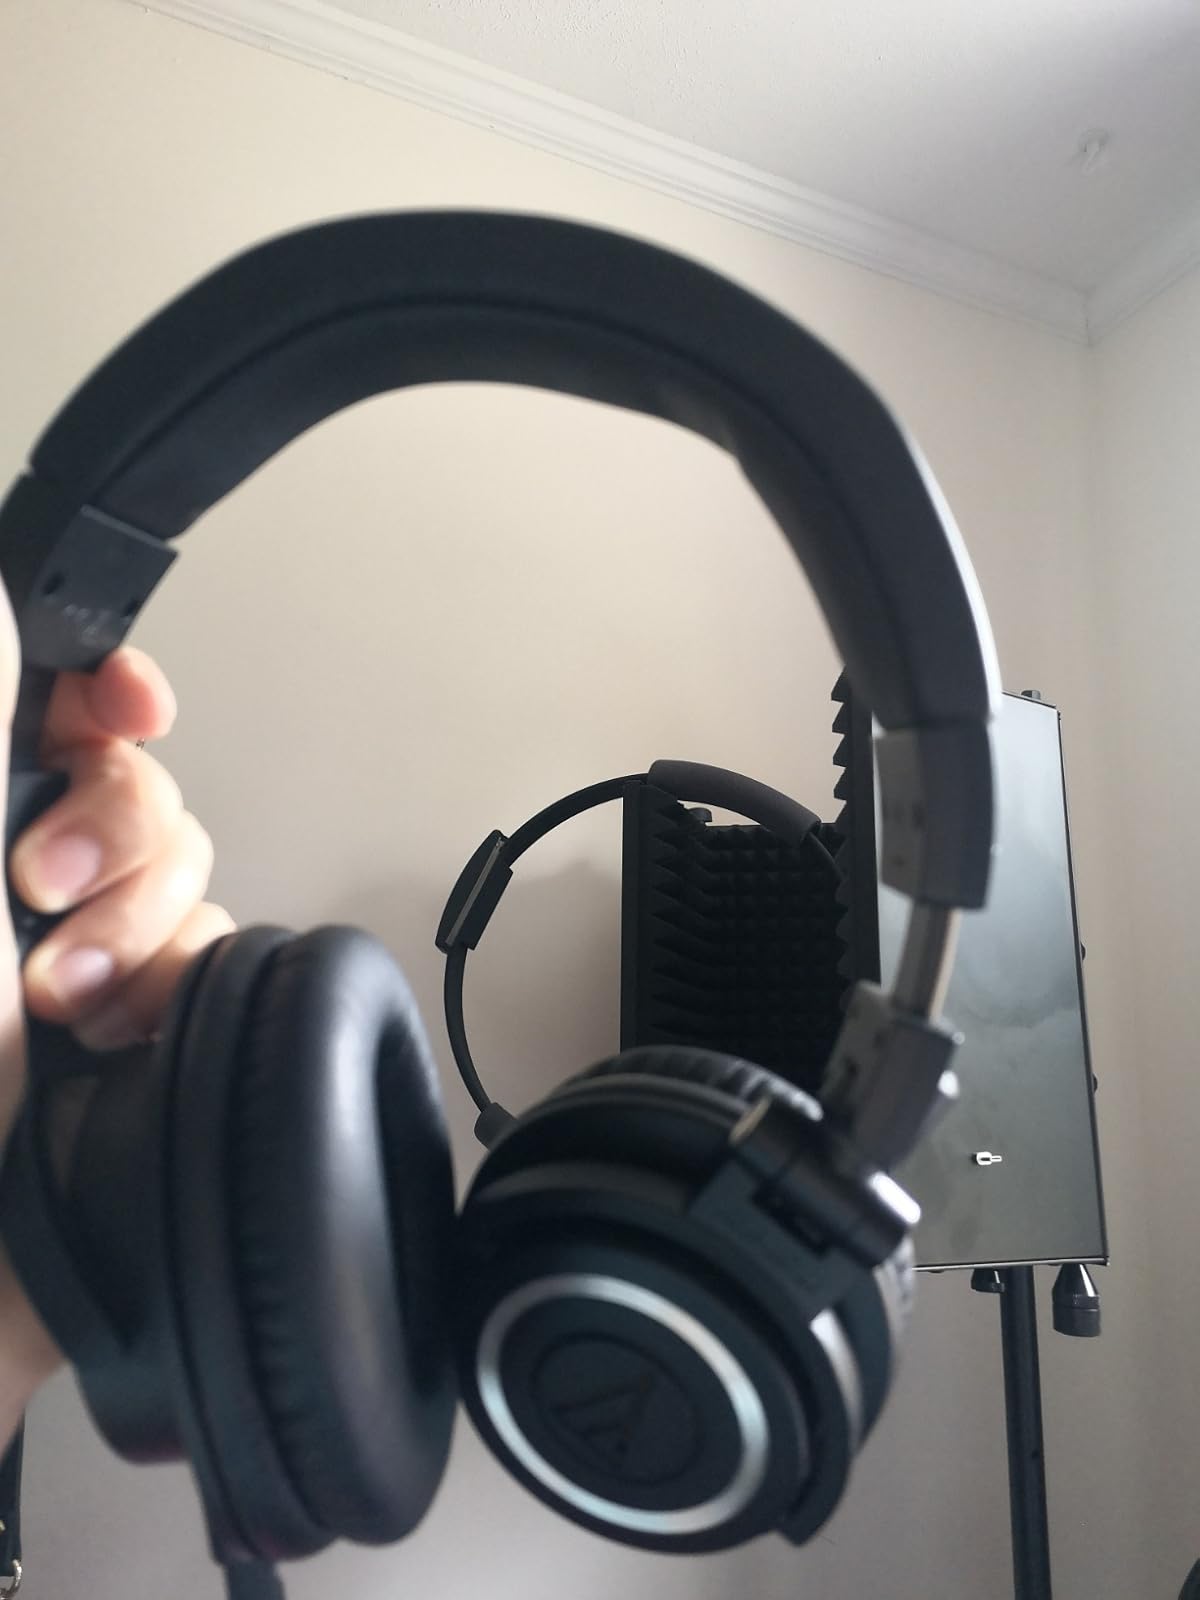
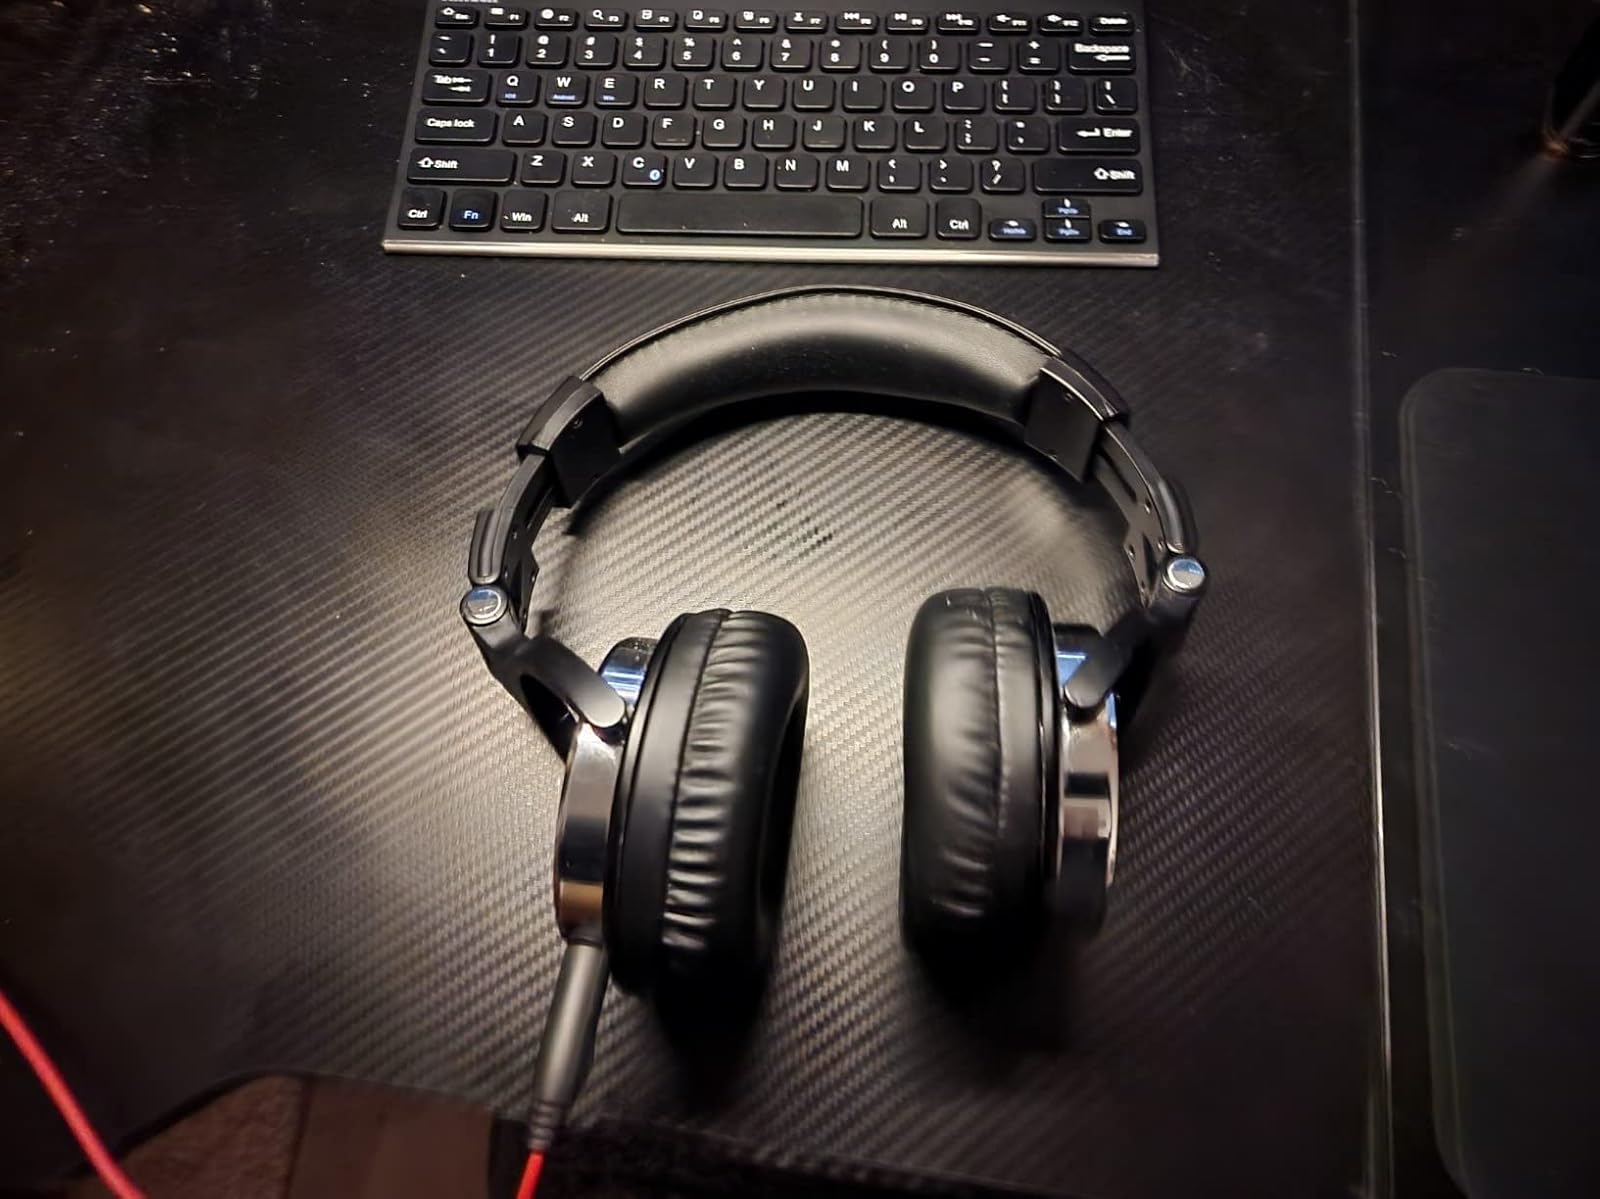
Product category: headphones
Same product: no